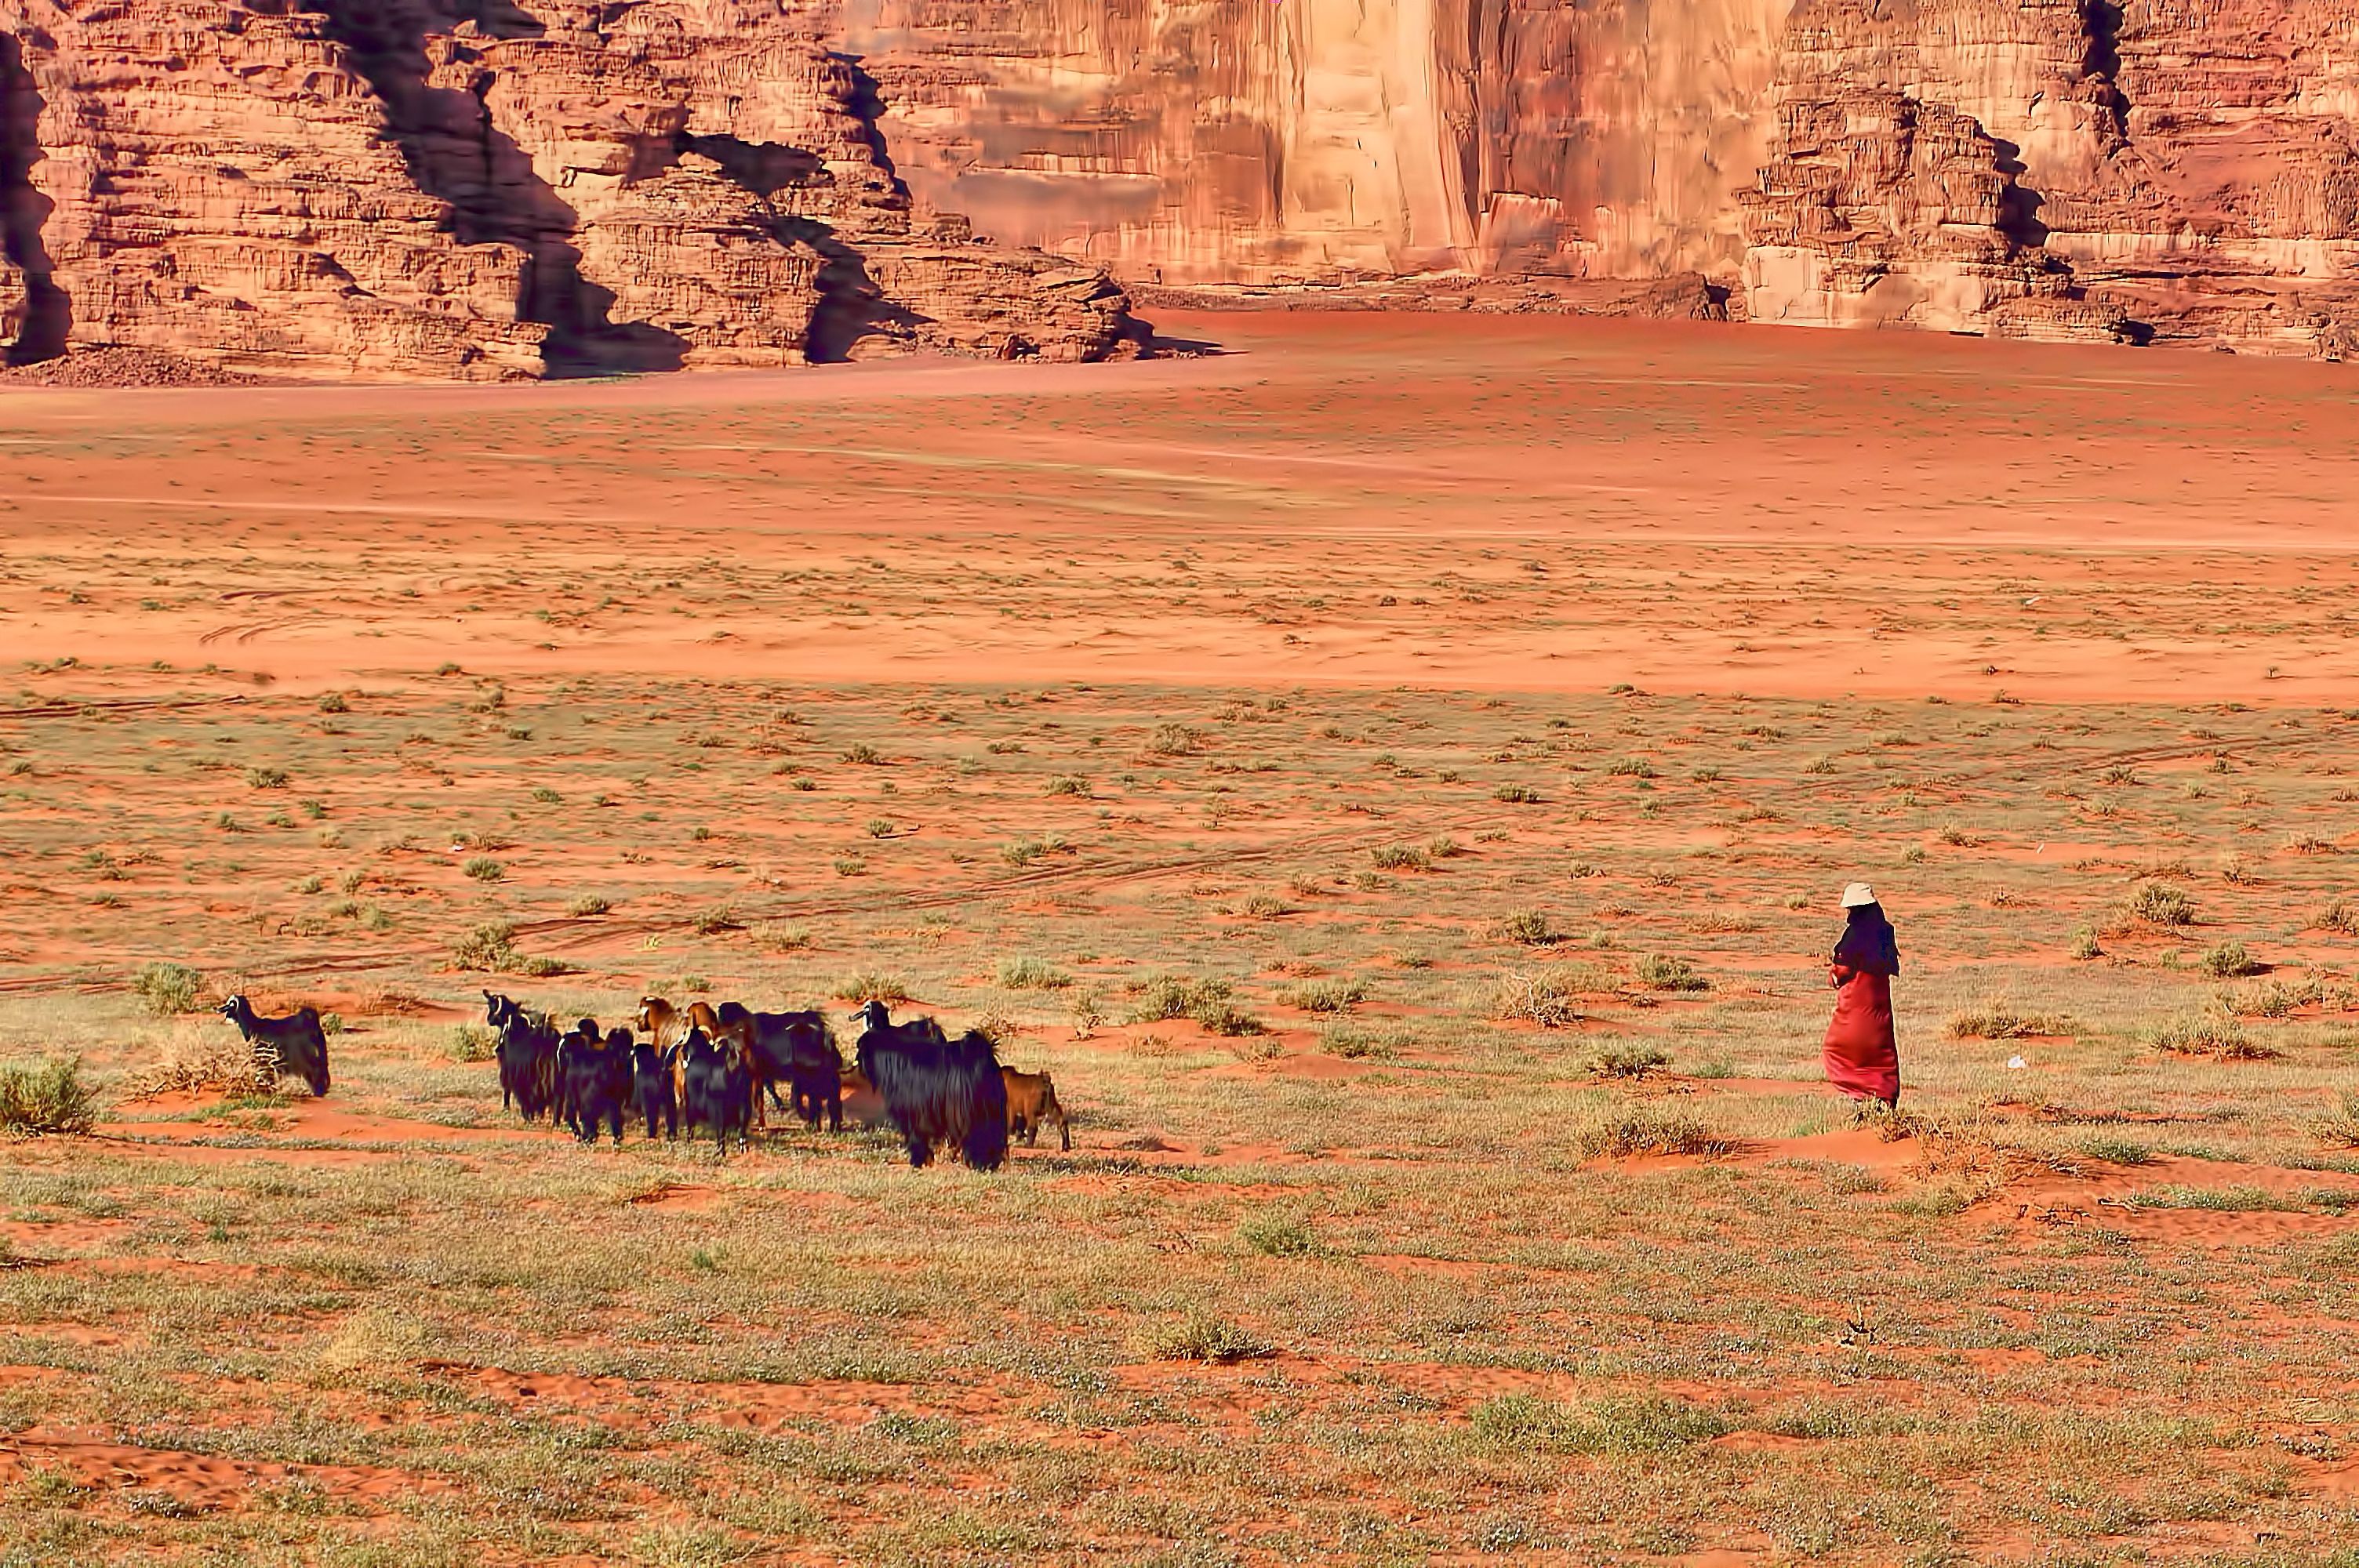
landscape, wilderness, prairie, desert, valley, herd, plain, jordan, goats, grassland, plateau, ecosystem, tundra, steppe, wadirum, natural environment, geographical feature, cattle like mammal